Rachid Sfar

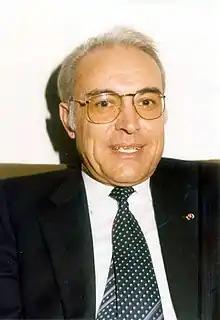
Sfar in 1988

Rachid Sfar (11 September 1933 – 20 July 2023) was a Tunisian politician who served as prime minister under the presidency of Habib Bourguiba.